La Michoacana Meat Market

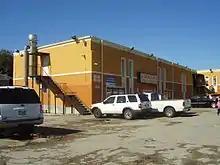
A La Michoacana location in Houston

La Michoacana Meat Market is a Hispanic-themed chain of Hispanic specialty stores and grocery stores in the United States, headquartered in Spring Branch, Houston, Texas. Rafael Ortega heads the chain, which has about 135 stores. The stores are located in an area stretching from the Rio Grande Valley to Oklahoma City, Oklahoma. A large portion of the stores are located in Greater Houston. The chain caters to Hispanic Americans. In 1999 the chain sold more goat meat than beef. The chain also operates "Panaderia La Michoacana", a bakery. The chain is known for its small to medium sized stores and convenient setting offering both groceries and ready to eat food.